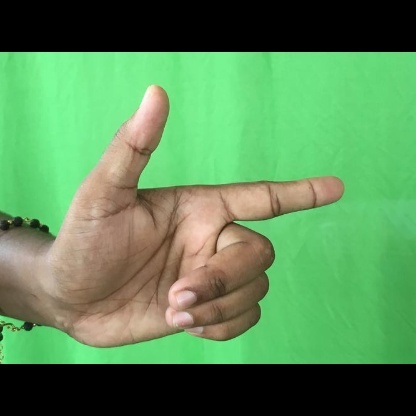
Mudra: Chandrakala